Ploulec'h

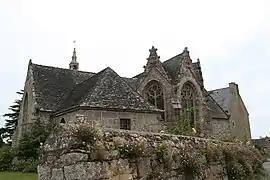
The church of Ploulec'h

Ploulec'h is a commune in the Côtes-d'Armor department of Brittany in northwestern France.